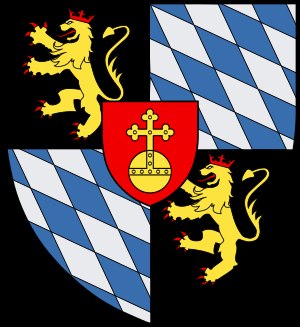
Pfalz-Simmern
Slægten Pfalz-Simmerns våben
Pfalz-Simmern var en gren af fyrsteslægten Wittelsbach. Grenens medlemmer var efterkommere af den tyske konge Ruprecht 3. af Pfalz. De seks kurfyrster, der regerede mellem 1559 og 1685 tilhørte slægtsgrenen Pfalz-Simmern.